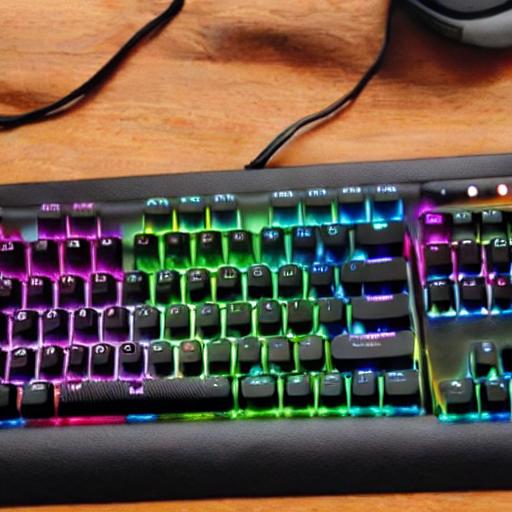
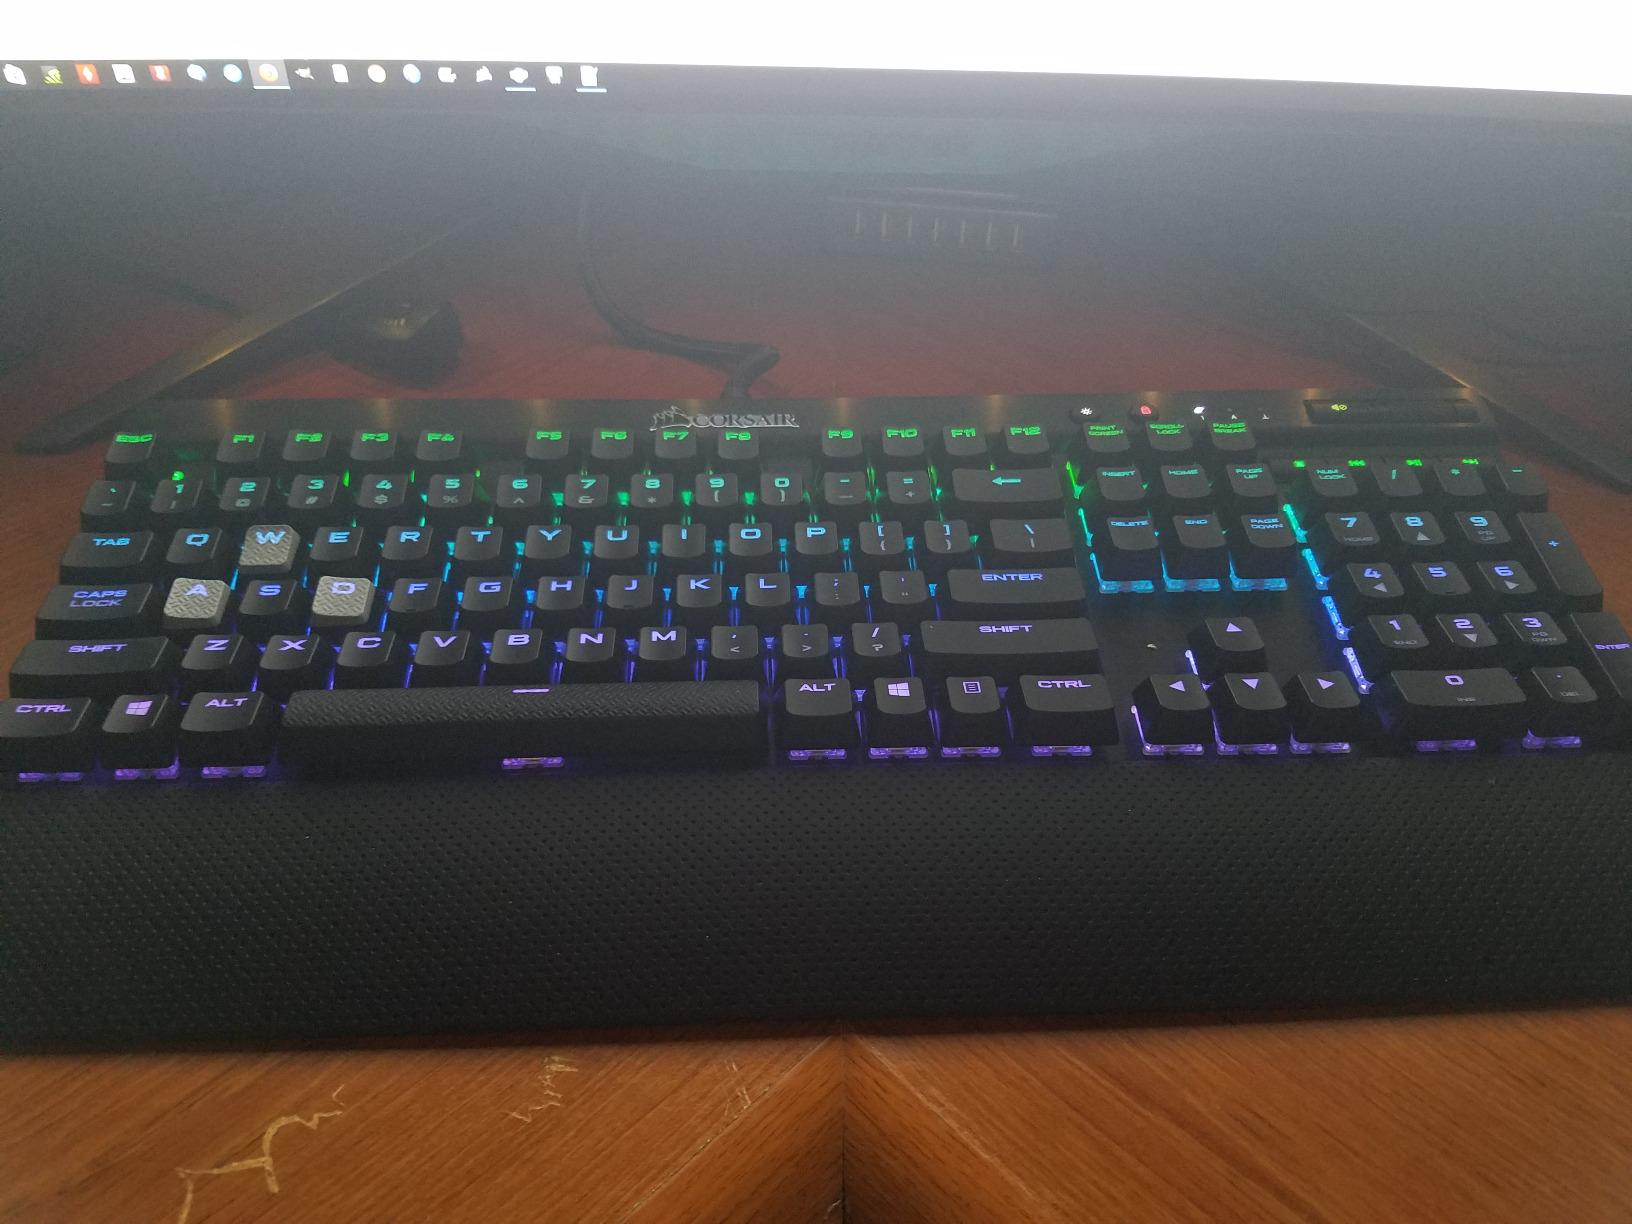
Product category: keyboard
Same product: no